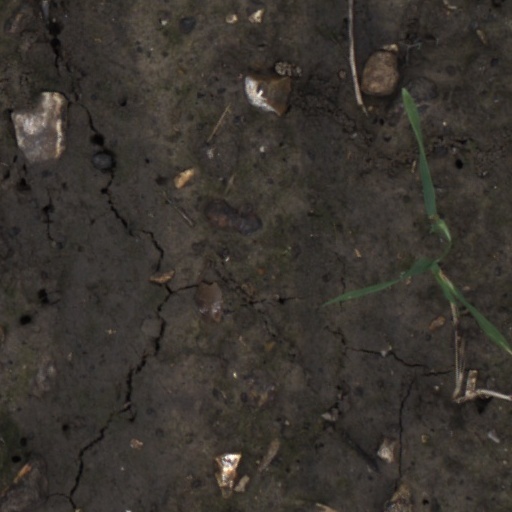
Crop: wheat